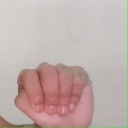
अक्षर: ठ